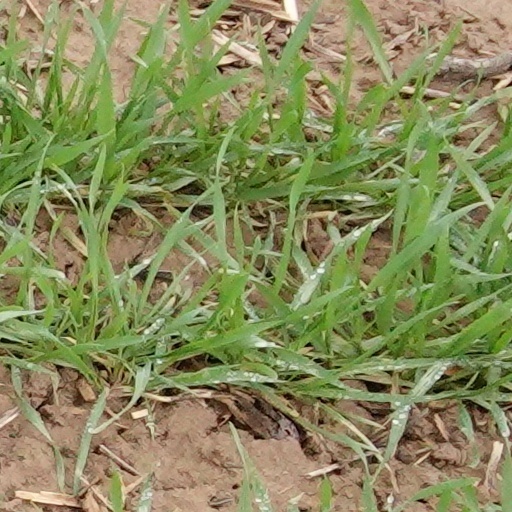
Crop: wheat